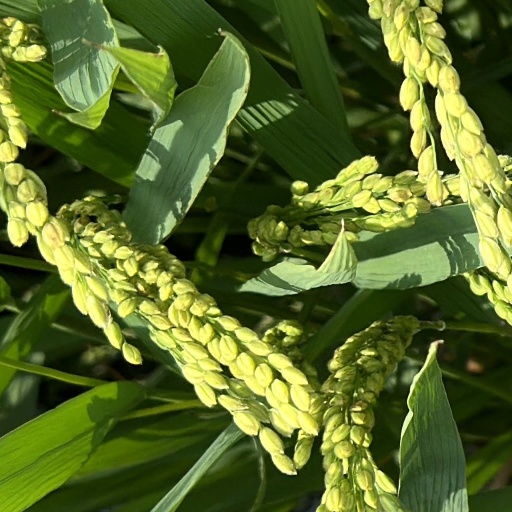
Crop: rice